Anti-Jewish legislation in pre-war Nazi Germany

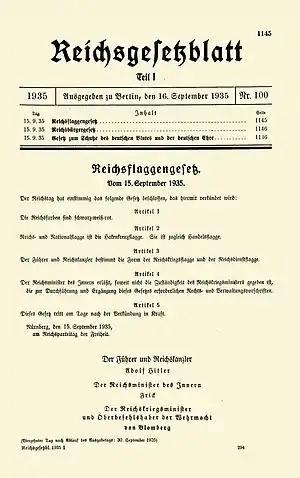
The Nuremberg Laws of 1935 as published in the "Reichsgesetzblatt"

Anti-Jewish legislation in pre-war Nazi Germany comprised several laws that segregated the Jews from German society and restricted Jewish people's political, legal and civil rights. Major legislative initiatives included a series of restrictive laws passed in 1933, the Nuremberg Laws of 1935, and a final wave of legislation preceding Germany's entry into World War II.